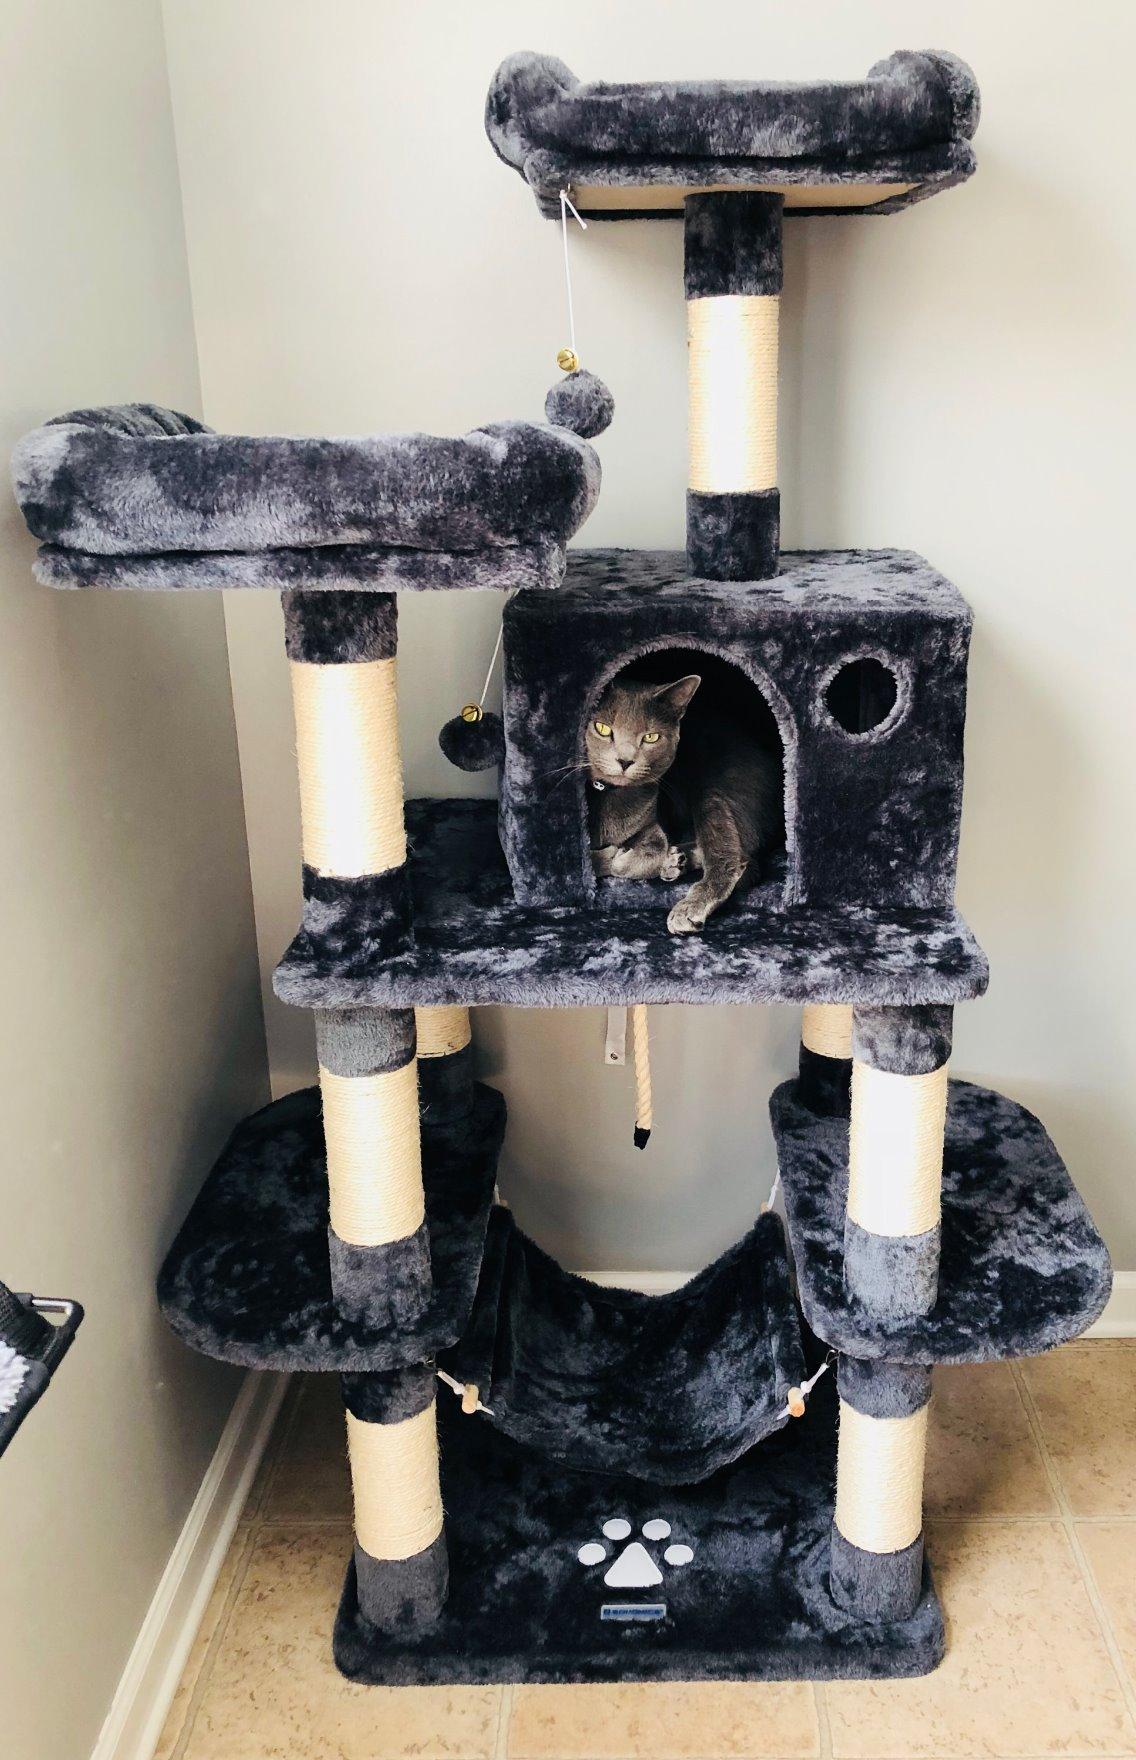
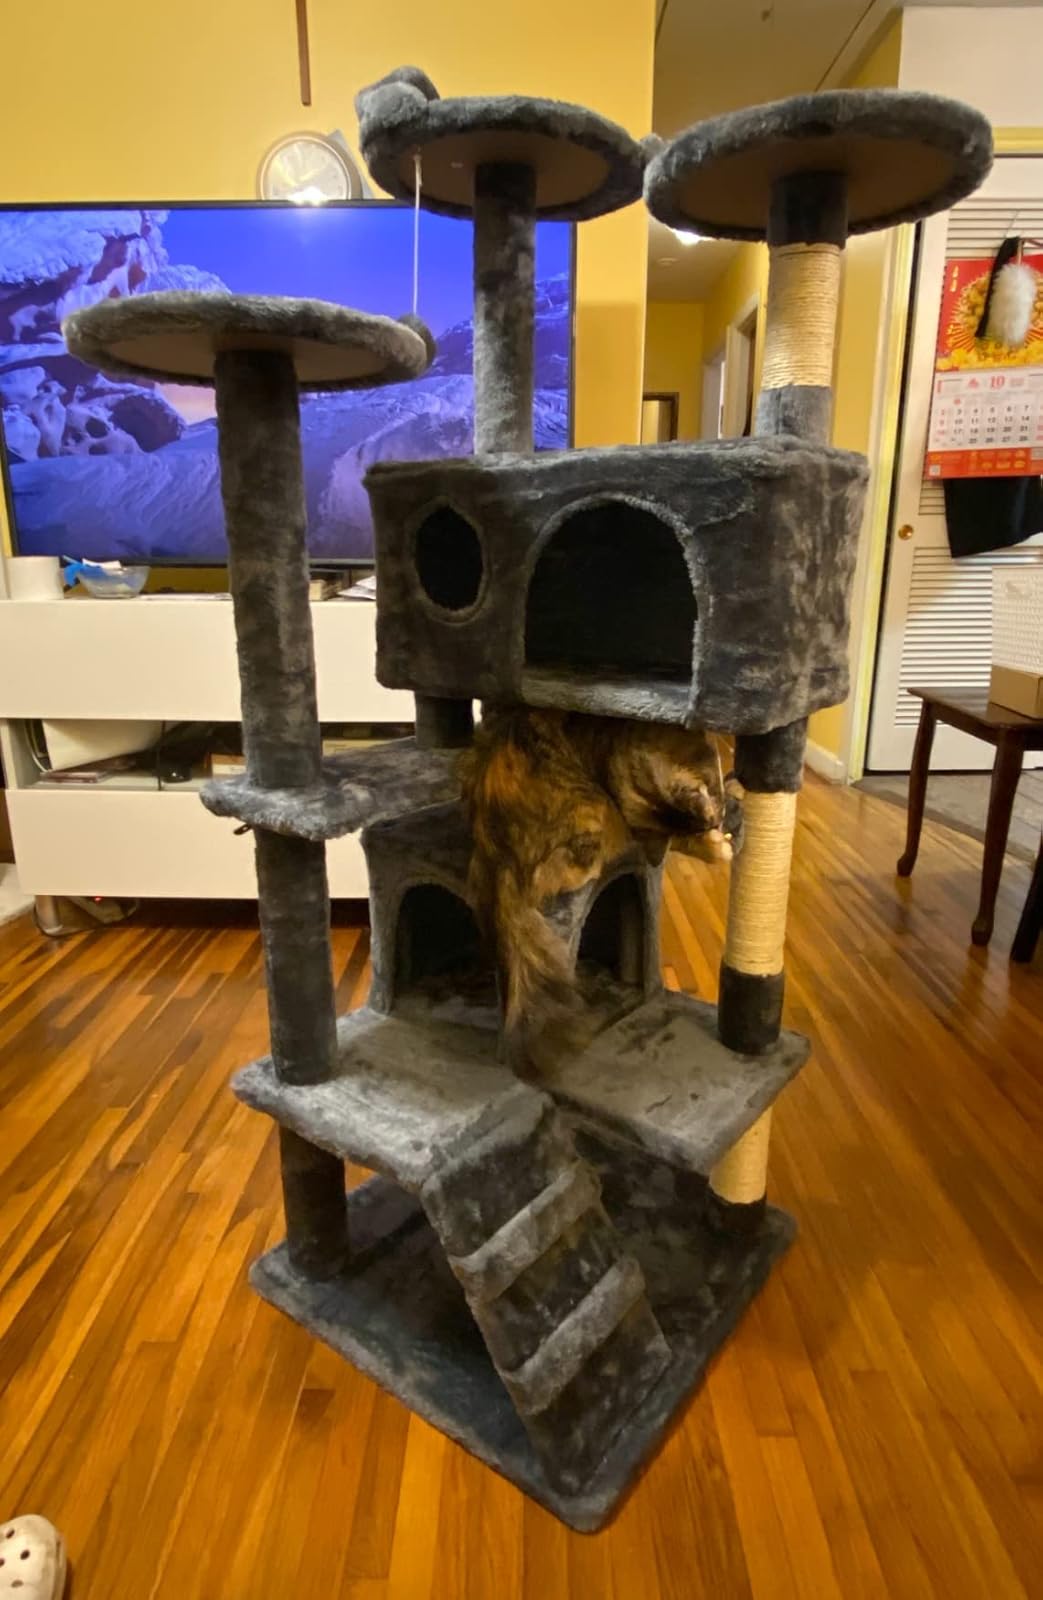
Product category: items_cat tree
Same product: no